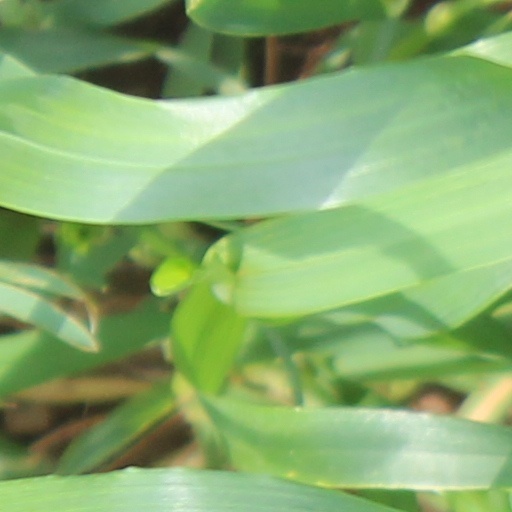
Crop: wheat